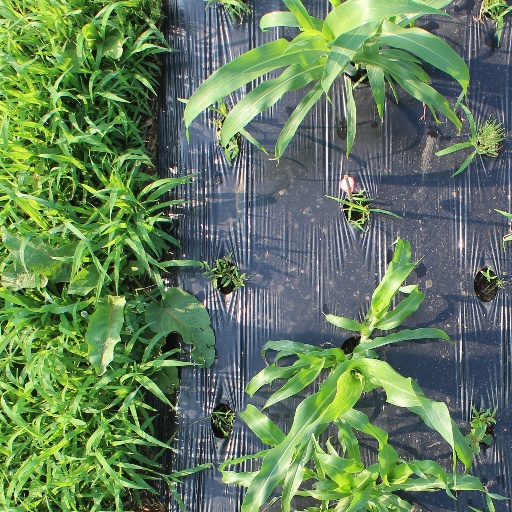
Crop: sorghum